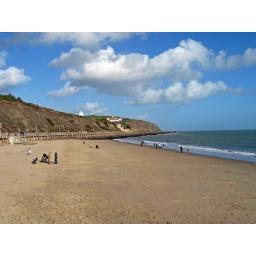
October and a bright sunny day, plenty of beach available. The clouds are giving the appearance of flying in formation.